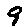
Label: 9